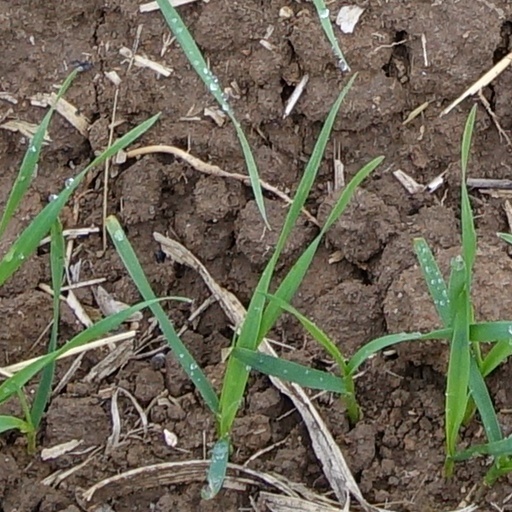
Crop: wheat